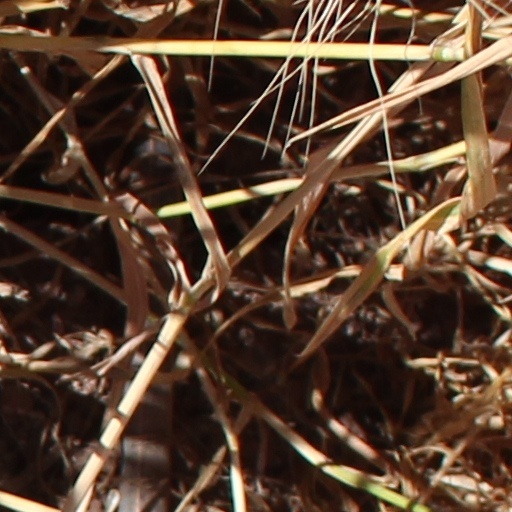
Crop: wheat